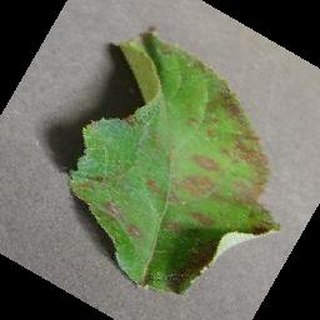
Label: apple_cedar_apple_rust